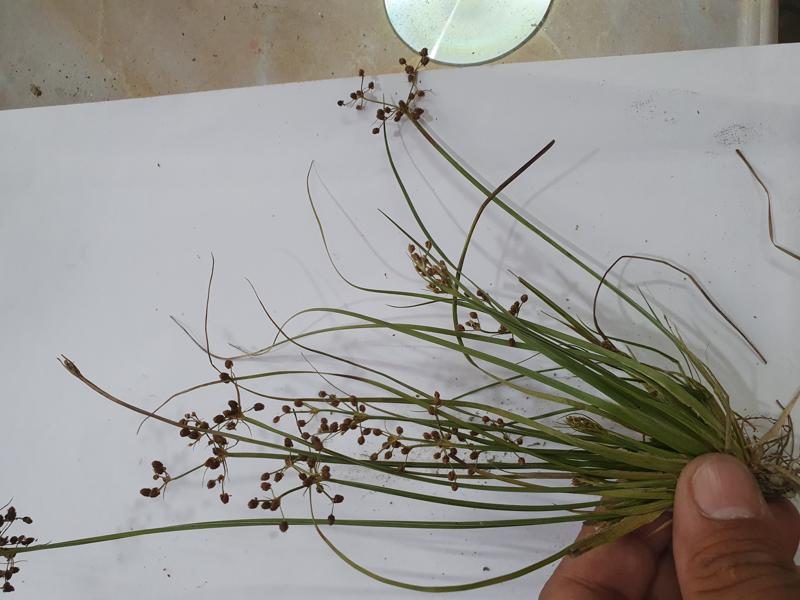
Weed species: Fimbristylis littoralis